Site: saxony
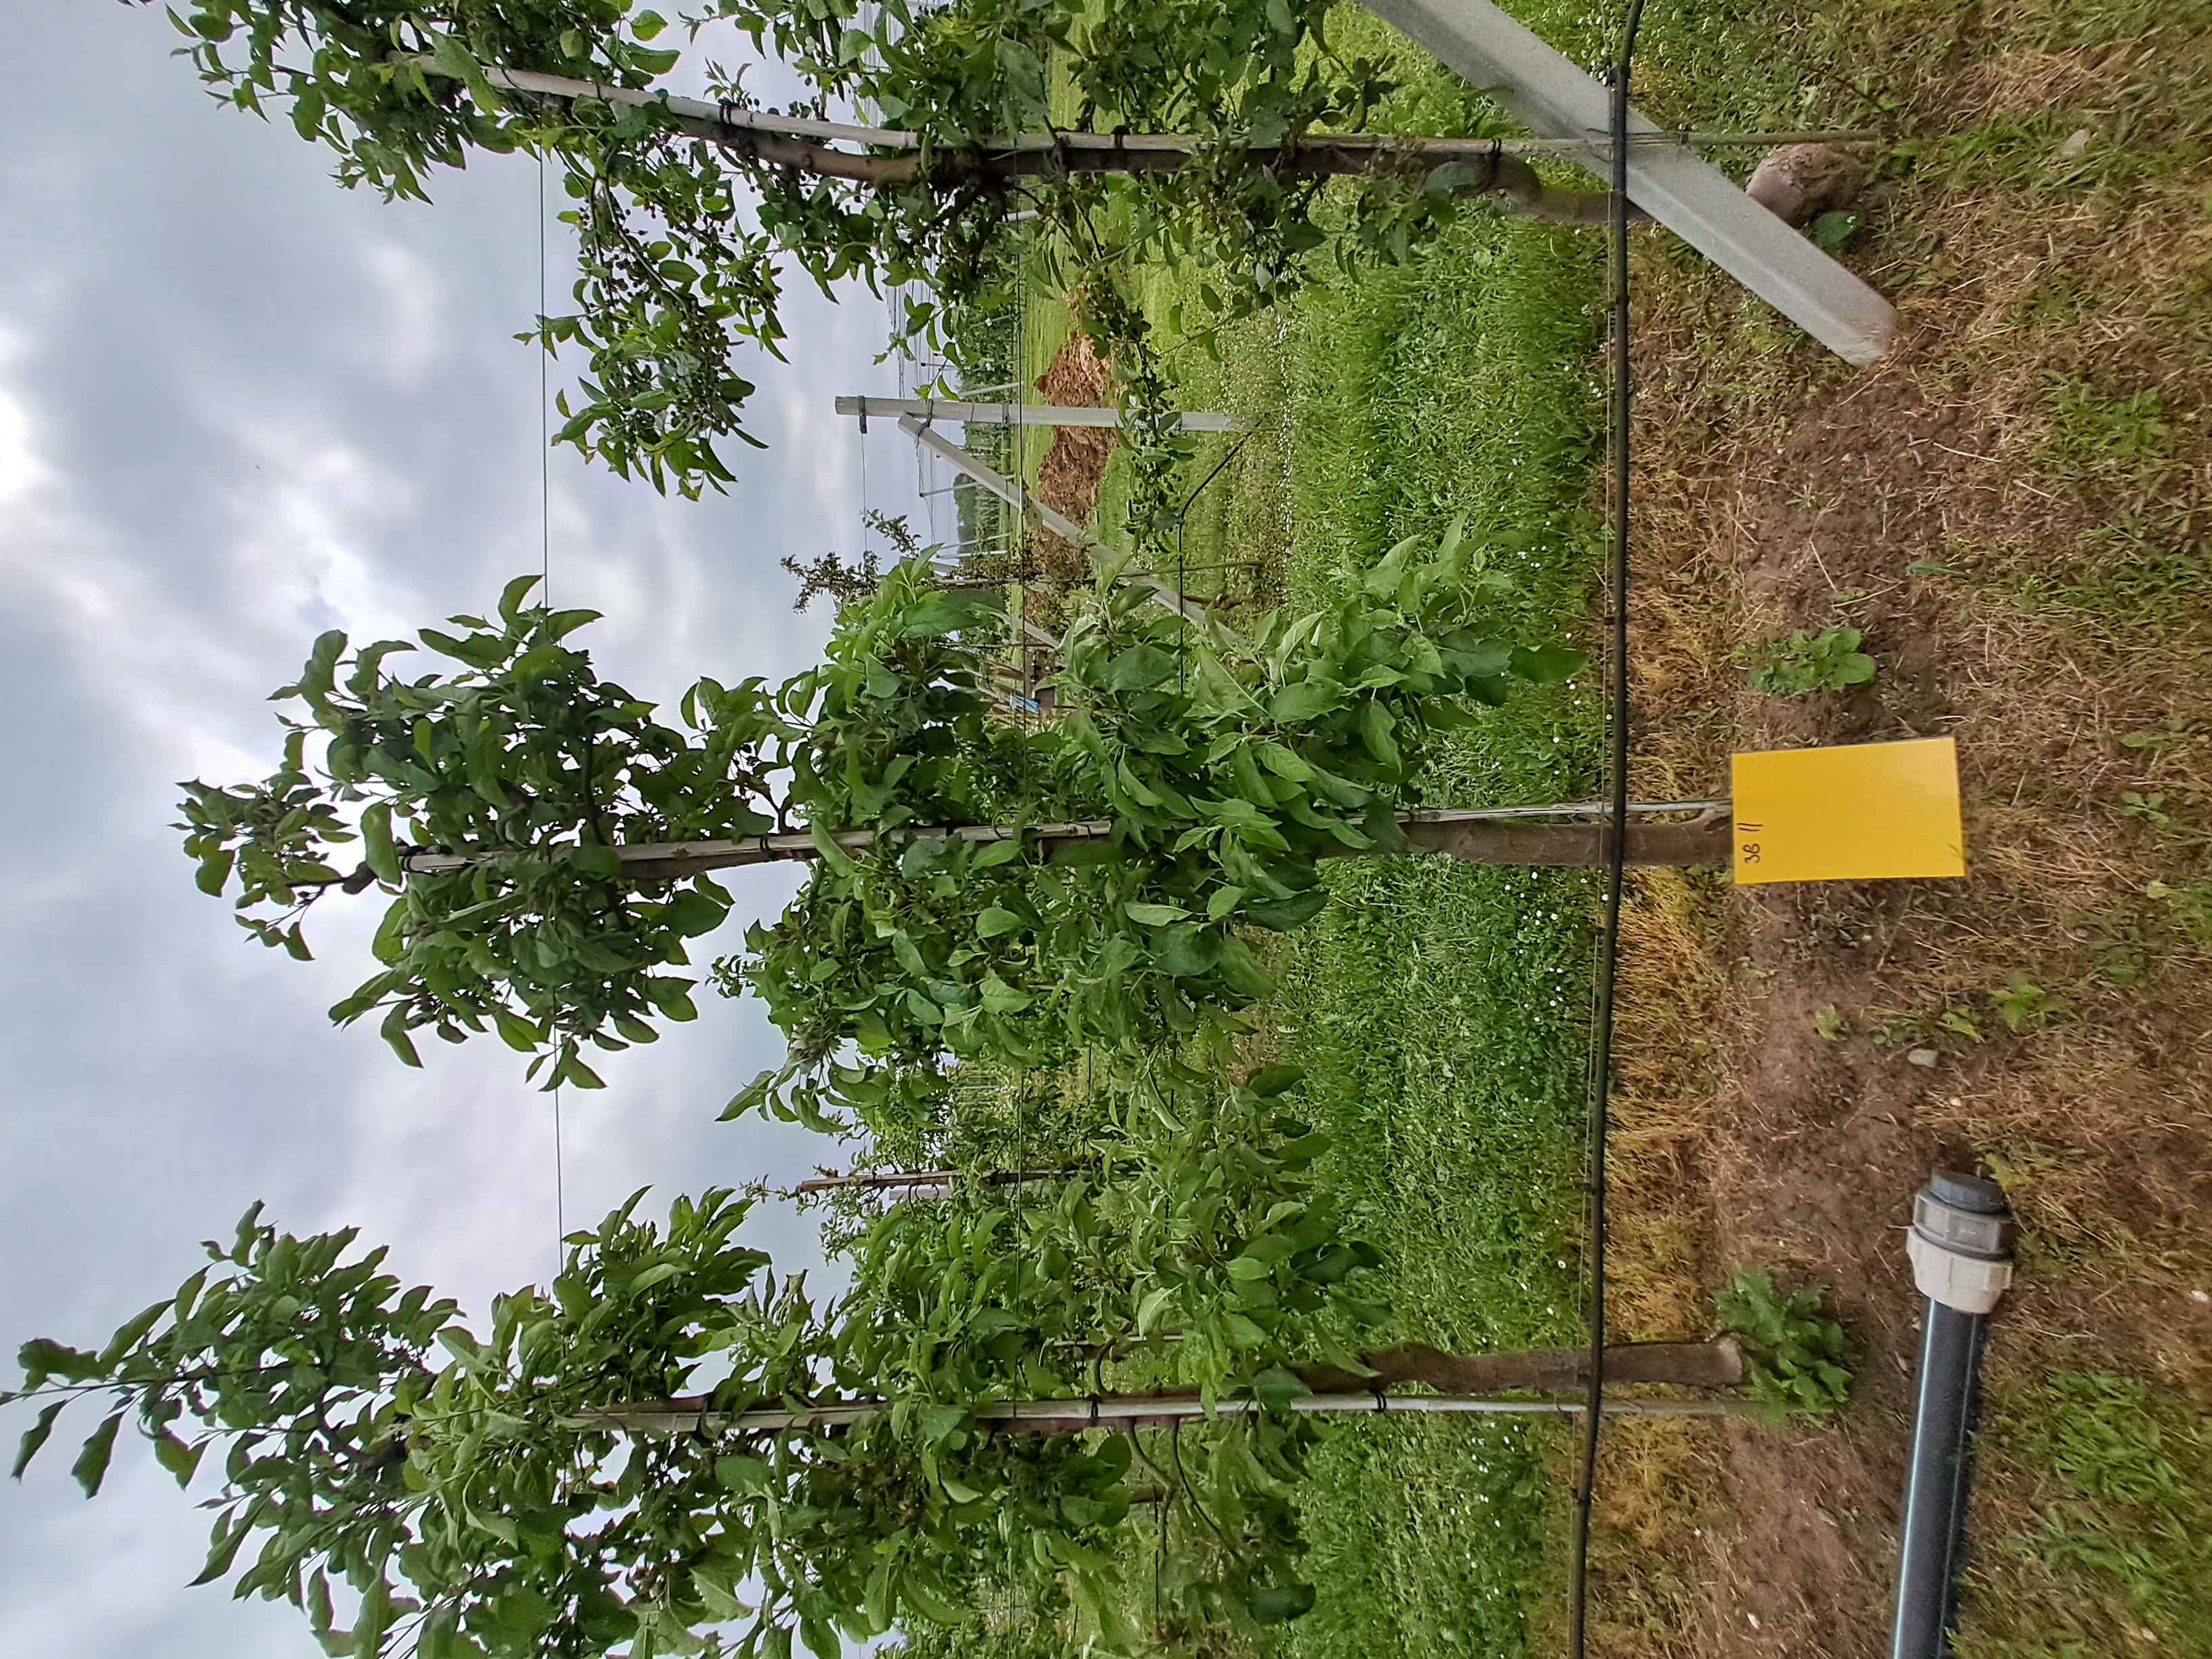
Growth stage (BBCH 71/72): Development of fruit